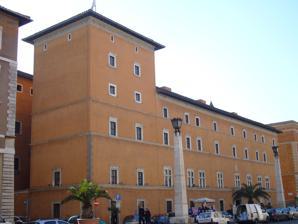
Building: Palazzo Della Rovere
Country: Italy
Year built: 1490
Palace in Rome, Italy Palazzo Della Rovere Palazzo dei Penitenzieri Palazzo dei Penitenzieri General information Architectural style Renaissance Location Rome , Italy Coordinates 41°54′07″N 12°27′40″E / 41.90194°N 12.46111°E / 41.90194; 12.46111 Construction started 1480 Completed 1490 Palazzo Della Rovere (Palace of the Della Rovere family) is a palace in Rome , Italy , facing Via della Conciliazione . It is also known as Palazzo dei Penitenzieri . History The construction of the palace was started in 1480 by cardinal Domenico della Rovere , a relative of Pope Sixtus IV della Rovere , perhaps under the design of the Florentine architect Baccio Pontelli . The palazzo was built between 1480 and 1490 on the south side of Piazza Scossacavalli , destroyed in 1937 together with the spina di Borgo; Pontelli modelled it closely on the architectural style of Palazzo Venezia , the most important building in 15th century Rome.  Five halls of the piano nobile , with important frescoes and ceilings, are now the official reception rooms of the Equestrian Order of the Holy Sepulchre of Jerusalem . The current name was added during the reign of Pope Alexander VII , who moved here the confessors working in Saint Peter's Basilica, known as penitenzieri . It formerly housed the Hotel Columbus and it is still the headquarters of the Order of the Holy Sepulchre . The Four Seasons hotel chain is the new tenant of the palace. Description Semi-Gods Ceiling . The building has a massive façade, inspired by that of Palazzo Venezia , with a tower on the northeast corner. The name of Domenico della Rovere is written on the windows of the first floor, while the coat of arms on the façade is that of Pope Clement XIV . The interior has a court on two levels: a lower one with a portico featuring octagonal pillars and a pit, and an upper one with gardens. The palace has a rich internal decoration, the main rooms frescoed with fictive architecture. Part of the external painting, also representing fictive architecture, has survived. The most notable feature is the Semi-Gods Ceiling , a gallery of mythological and allegorical figures painted by Pinturicchio around 1490. In July 2023, archaeologists announced the discovery of the remains of the Theatre of Nero under the building's courtyard and gardens. References